Jon Pult

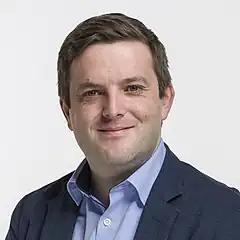
Official portrait, 2019

Jon Andri Pult (born 12 October 1984) is a Swiss consultant, historian and politician who currently serves as a member of the National Council (Switzerland) for the Social Democratic Party since 2019. He previously served on the Grand Council of Grisons between 2010 and 2018. In the 2023 Swiss federal election, Pult declared official candidacy for Federal Council (Switzerland), to succeed Alain Berset.